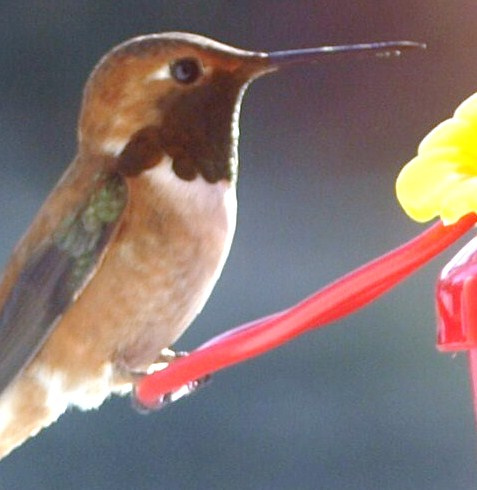
this small bird has a long straight black bill, with a white body, a black throat, and colorful blue green primaries.
this is a white and brown bird with a long and pointy beak.
the small bird has a brown head and a long black needle bill.
a tiny bird with a very long beak and small feet.
this very small bird has a deep brown throat, emerald wings, and a very long needle-like beak.
this bird has wings that are black and green and has a brown bellya small bird with a black long pointed bill, black eyes, a brown throat, white breast, brown body and crown, and green coverts.
this bird is brown and white in color, with a very long and skinny beak.
this bird has wings that are brown and blue and has a white belly
this small bird has with a long thing bill, has a dark brown neck, and a coffee colored belly.
Species: Rufous Hummingbird